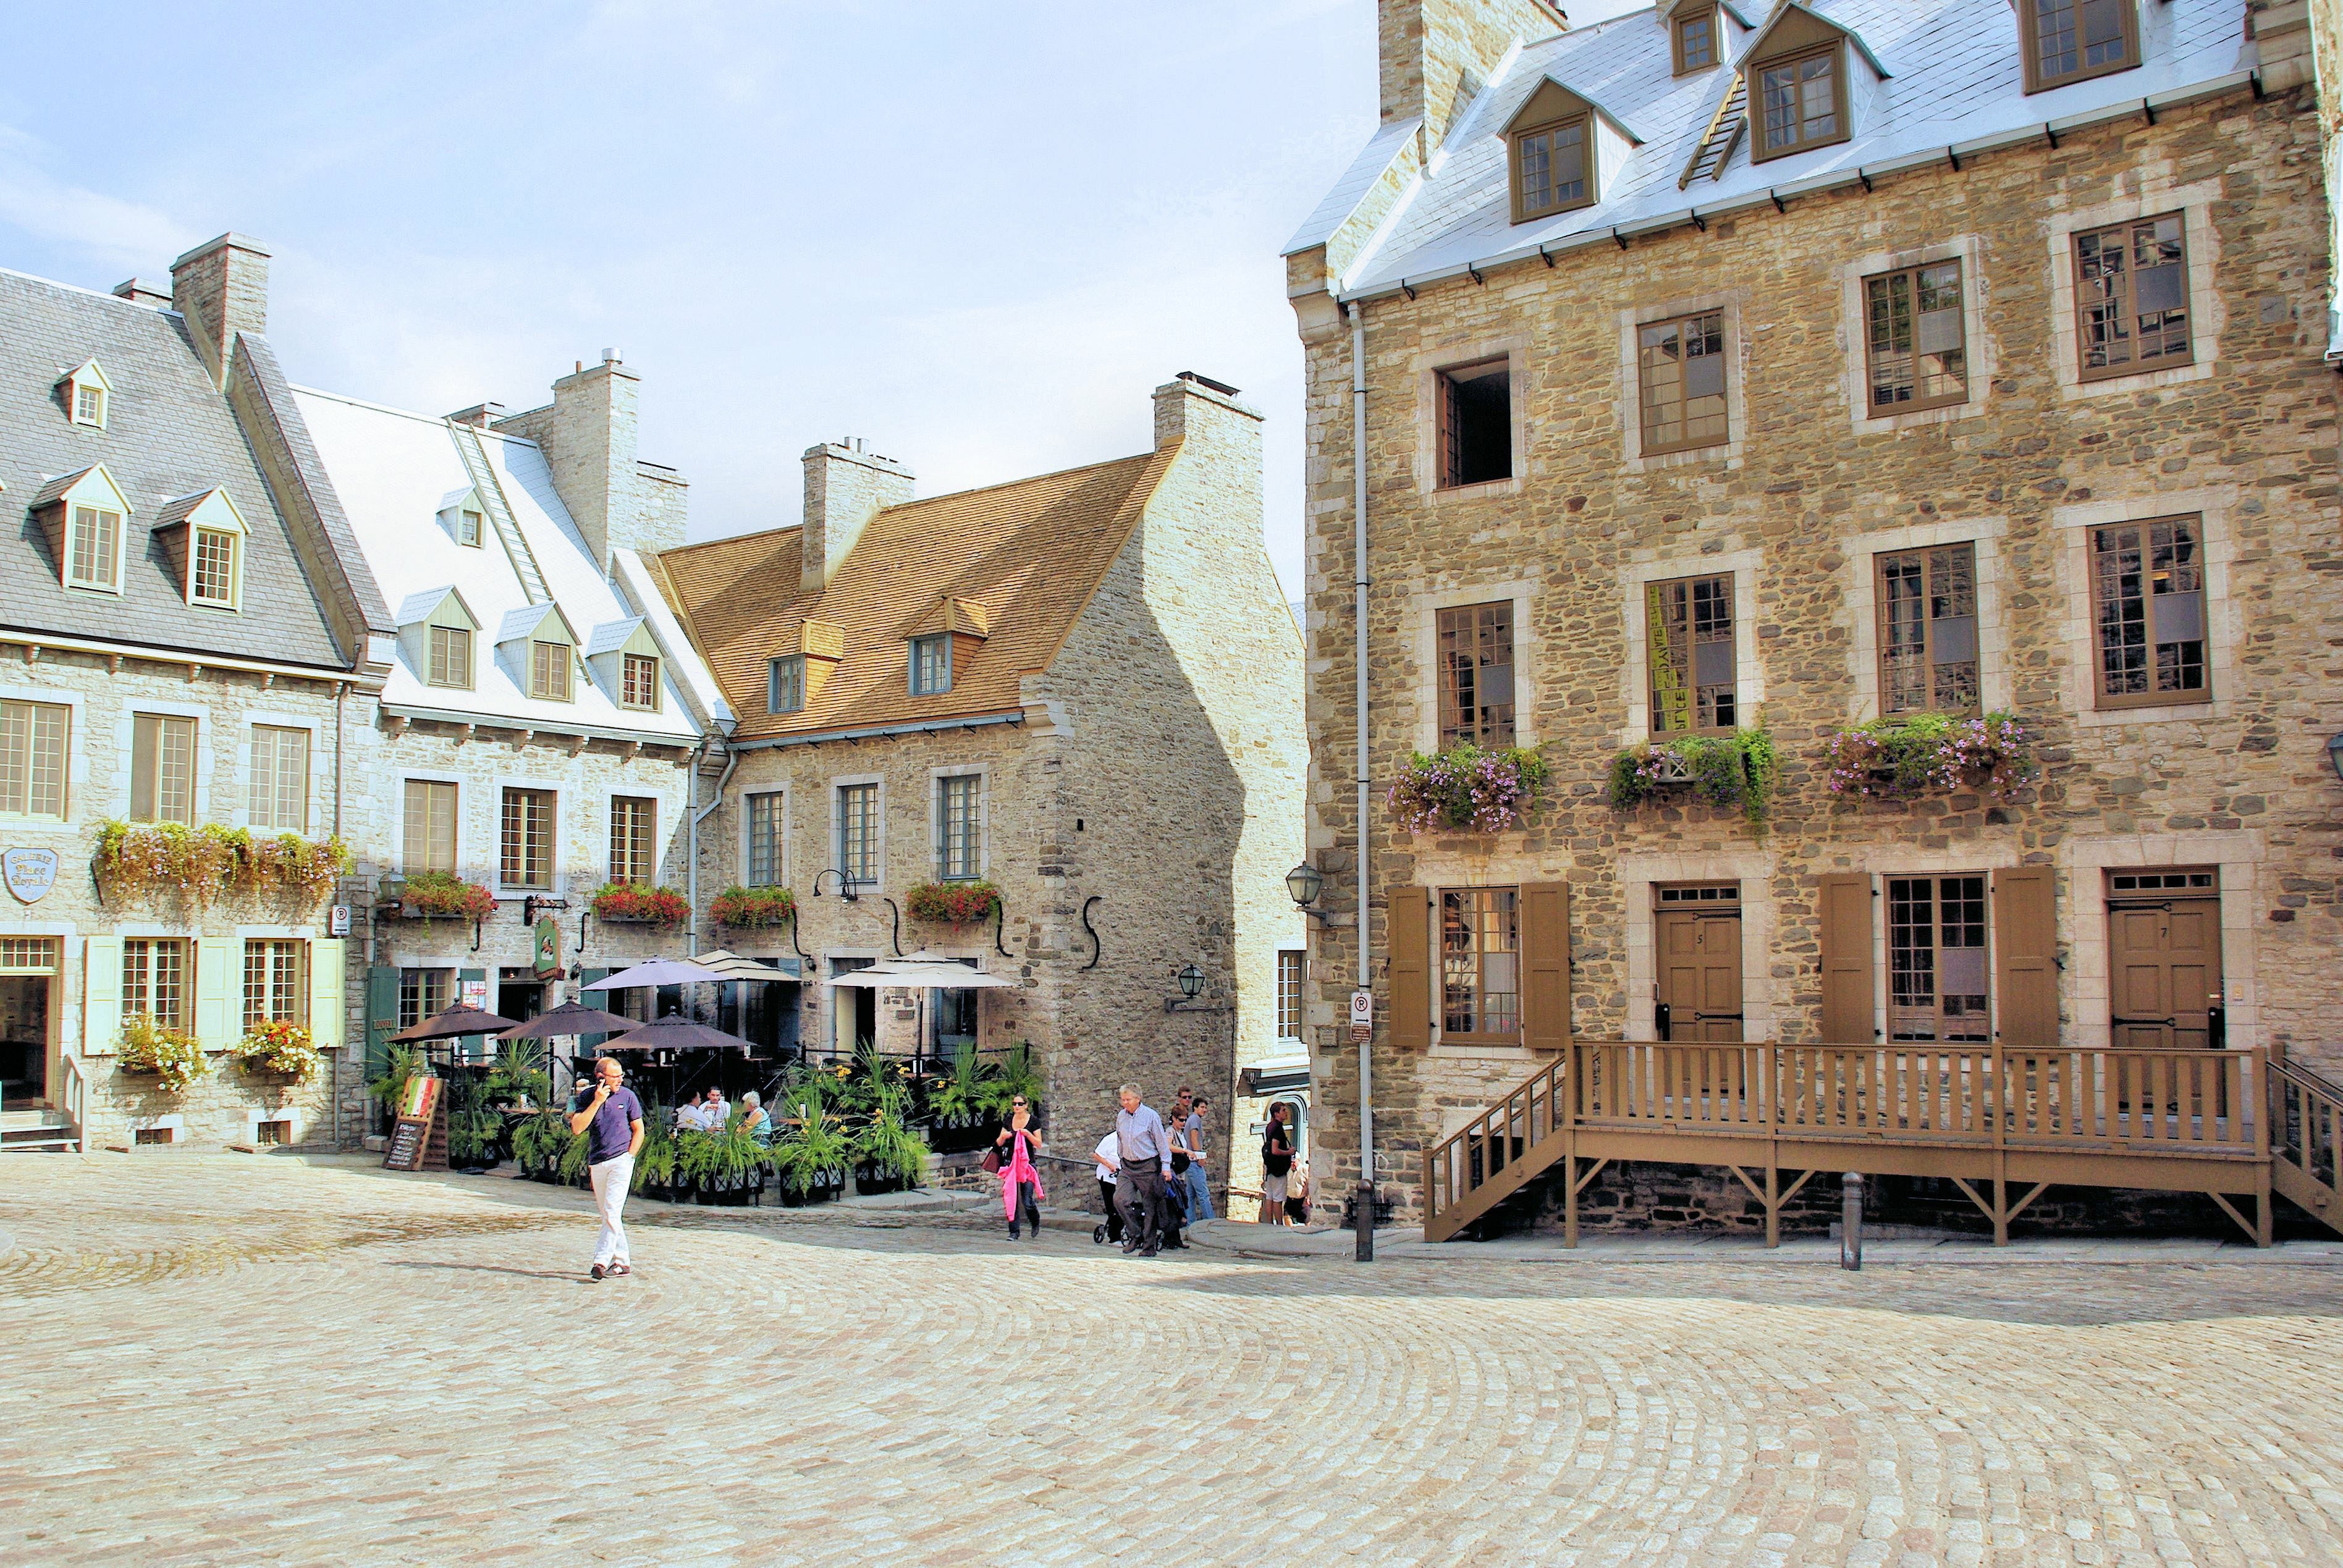
architecture, town, palace, city, plaza, facade, property, waterway, place, courtyard, town square, estate, quebec, neighbourhood, residential area, human settlement